Kooyong Classic

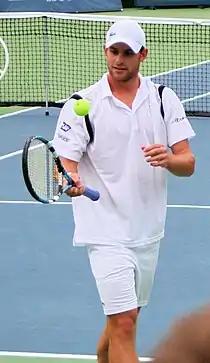
Former World No. 1 Andy Roddick co-holds the record for most titles with Michael Chang and Andre Agassi, winning three times in 2006, 2007 and 2008

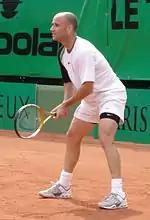
Former World No. 1 Andre Agassi appeared in six finals between 1998 and 2004, winning three and losing three

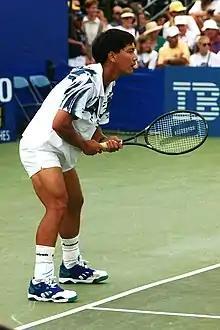
1989 French Open champion Michael Chang won three back-to-back titles from 1995 to 1997, beating Yevgeny Kafelnikov once, Pete Sampras twice

The first Kooyong exhibition tournament took place in 1988, the year the Australian Open moved from the courts of the Kooyong Lawn Tennis Club, which had become too small to host the event, to the newly built National Tennis Centre at Flinders Park (which would become known as Melbourne Park in 1996). Initiated by Colin Stubs, still the director of the tournament in 2009, the first "Kooyong Invitational" was created to continue the tradition of having a world-class tennis tournament at the Kooyong Lawn Tennis Club. Set in December 1988, to allow participants to prepare for the 1989 Australian Open, and played on the club's traditional grass courts, the sixteen-men event comprised fifteen Australian players and Goran Ivanišević from Croatia, and eventually saw the victory of 1988 Australian Open runner-up Pat Cash over countryman Wally Masur in the final.